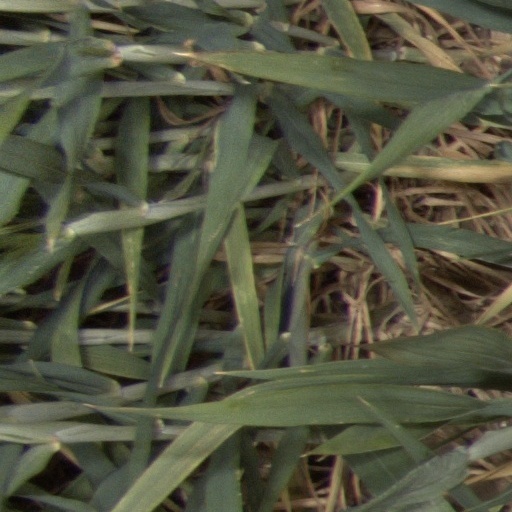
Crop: wheat